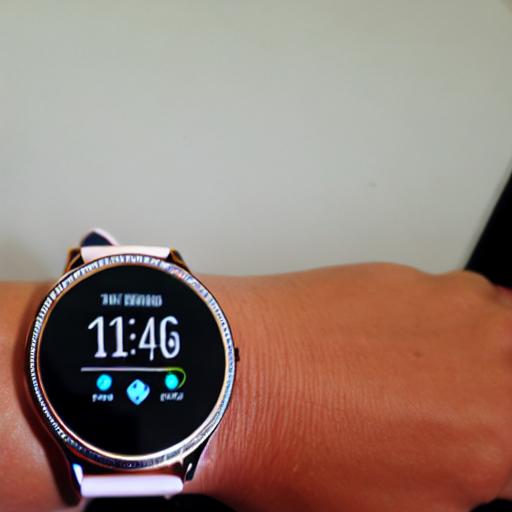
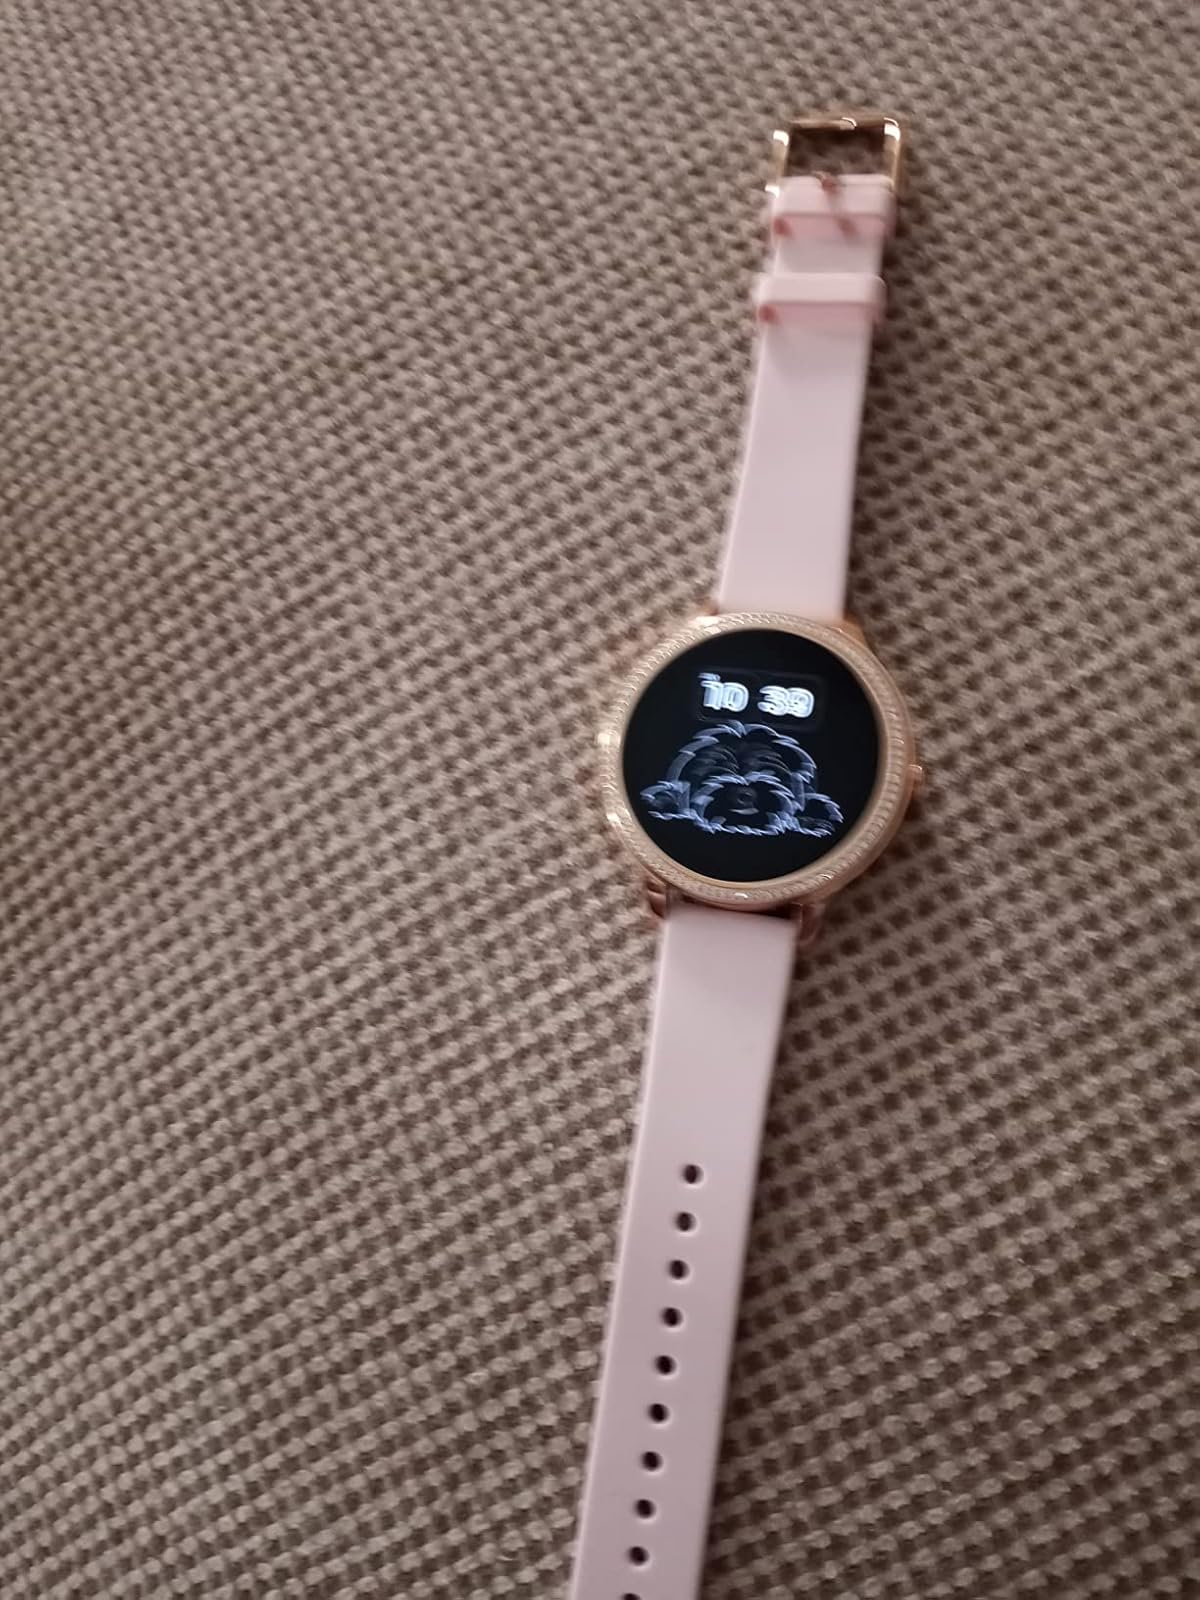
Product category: smartwatch
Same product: no